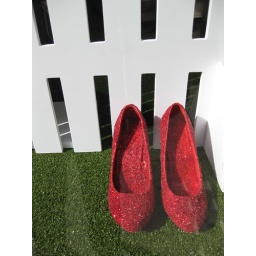
red shoes in store window